Edinburgh International Festival

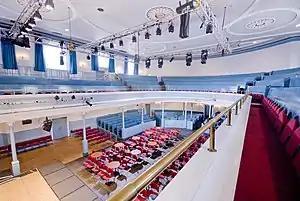
Interior of the Queen's Hall, performance home of the Scottish Chamber Orchestra

Noted directors in the early years included E. Martin Browne, Peter Ustinov, Gustav Gründgens, Tyrone Guthrie and Michael Benthall, while in the 1960s and 1970s Frank Dunlop, Richard Eyre, Toby Robertson, Luca Ronconi, and Andrei Serban brought productions to the city.